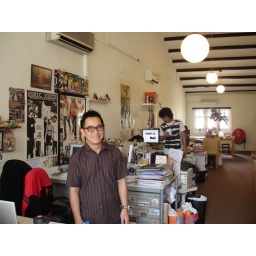
This is his design space FFurious on the second floor of an old building in chinatown.